Anthony Shadid

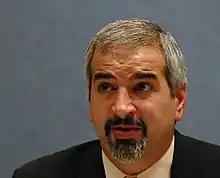
Shadid at the National Press Club in 2007

Anthony Shadid (September 26, 1968 – February 16, 2012) was a foreign correspondent for "The New York Times" based in Baghdad and Beirut who won the Pulitzer Prize for International Reporting twice, in 2004 and 2010.